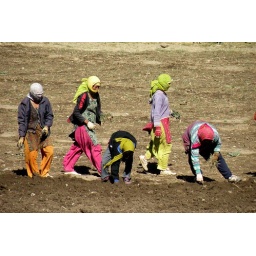
girl working in field